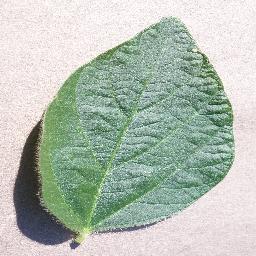
Label: Soybean___healthy